Public housing in the United Kingdom

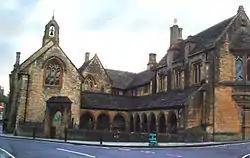
The Almshouse at Sherborne, Dorset

The documented history of social housing in Britain starts with almshouses, which were established from the 10th century, to provide a place of residence for "poor, old and distressed folk". The first recorded almshouse was founded in York by King Æthelstan; the oldest still in existence is the Hospital of St. Cross in Winchester, dating to 1133.